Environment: real
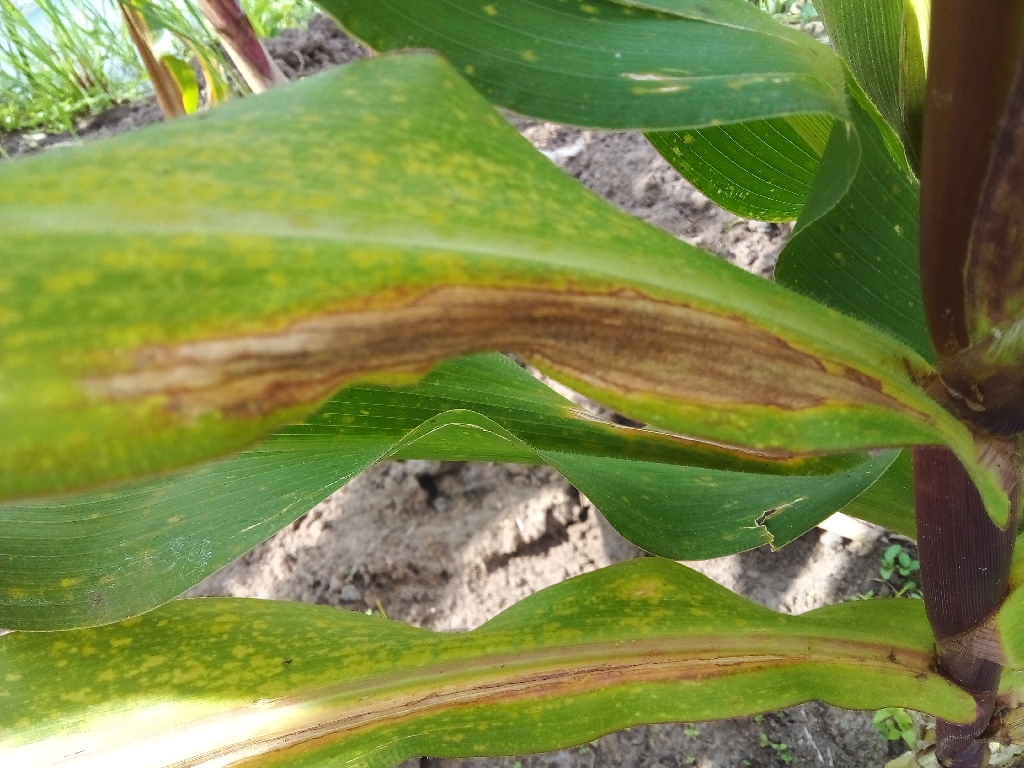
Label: northern_corn_leaf_blight